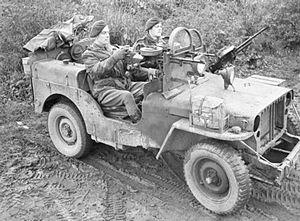
Opération Loyton est le nom de code donné à une mission du Special Air Service pendant la Seconde Guerre mondiale dans la moyenne montagne vosgienne entre le 12 août et le 9 octobre 1944.
Le Special Air Service est une unité de forces spéciales des forces armées britanniques, mise au point en 1941 en Égypte par le lieutenant David Stirling alors qu'il séjournait à l'hôpital après un accident de parachute.
L’opération Bulbasket est menée à la fin de la Seconde Guerre mondiale par des commandos britanniques, les Special Air Service, dès le début du débarquement en Normandie, sur les arrières allemands, dans le département français de la Vienne. La mission des 59 hommes commandés par le capitaine Tonkin est de gêner les communications allemandes dans ce département traversé par deux importants axes de communication Nord-Sud, la route nationale 10 et la voie ferrée Paris-Bordeaux, pour retarder le plus possible l’arrivée des renforts allemands venant du sud de la France et allant vers la Normandie. Les missions secondaires sont d’attaquer des objectifs d’opportunité, convois, dépôts, ouvrages d’art.
L’opération Clipper est une opération militaire qui s'est déroulé du 10 au 22 novembre 1944, avec pour objectif de réduire le saillant de Geilenkirchen pour permettre l'offensive vers la Roer.
L’opération Archway est le nom de code de la plus importante opération menée par le Special Air Service à la fin de la Seconde Guerre mondiale entre mars et mai 1945.